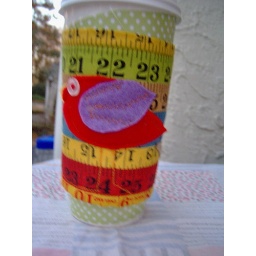
you can't see it in this picture.. but this bird has a stink cloud by the tush. I'm funny lol